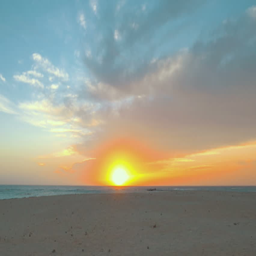
steadicam slow motion shot of the sun setting over the calm sea , it 's rays are striking over clouds , there is nobody on the beach